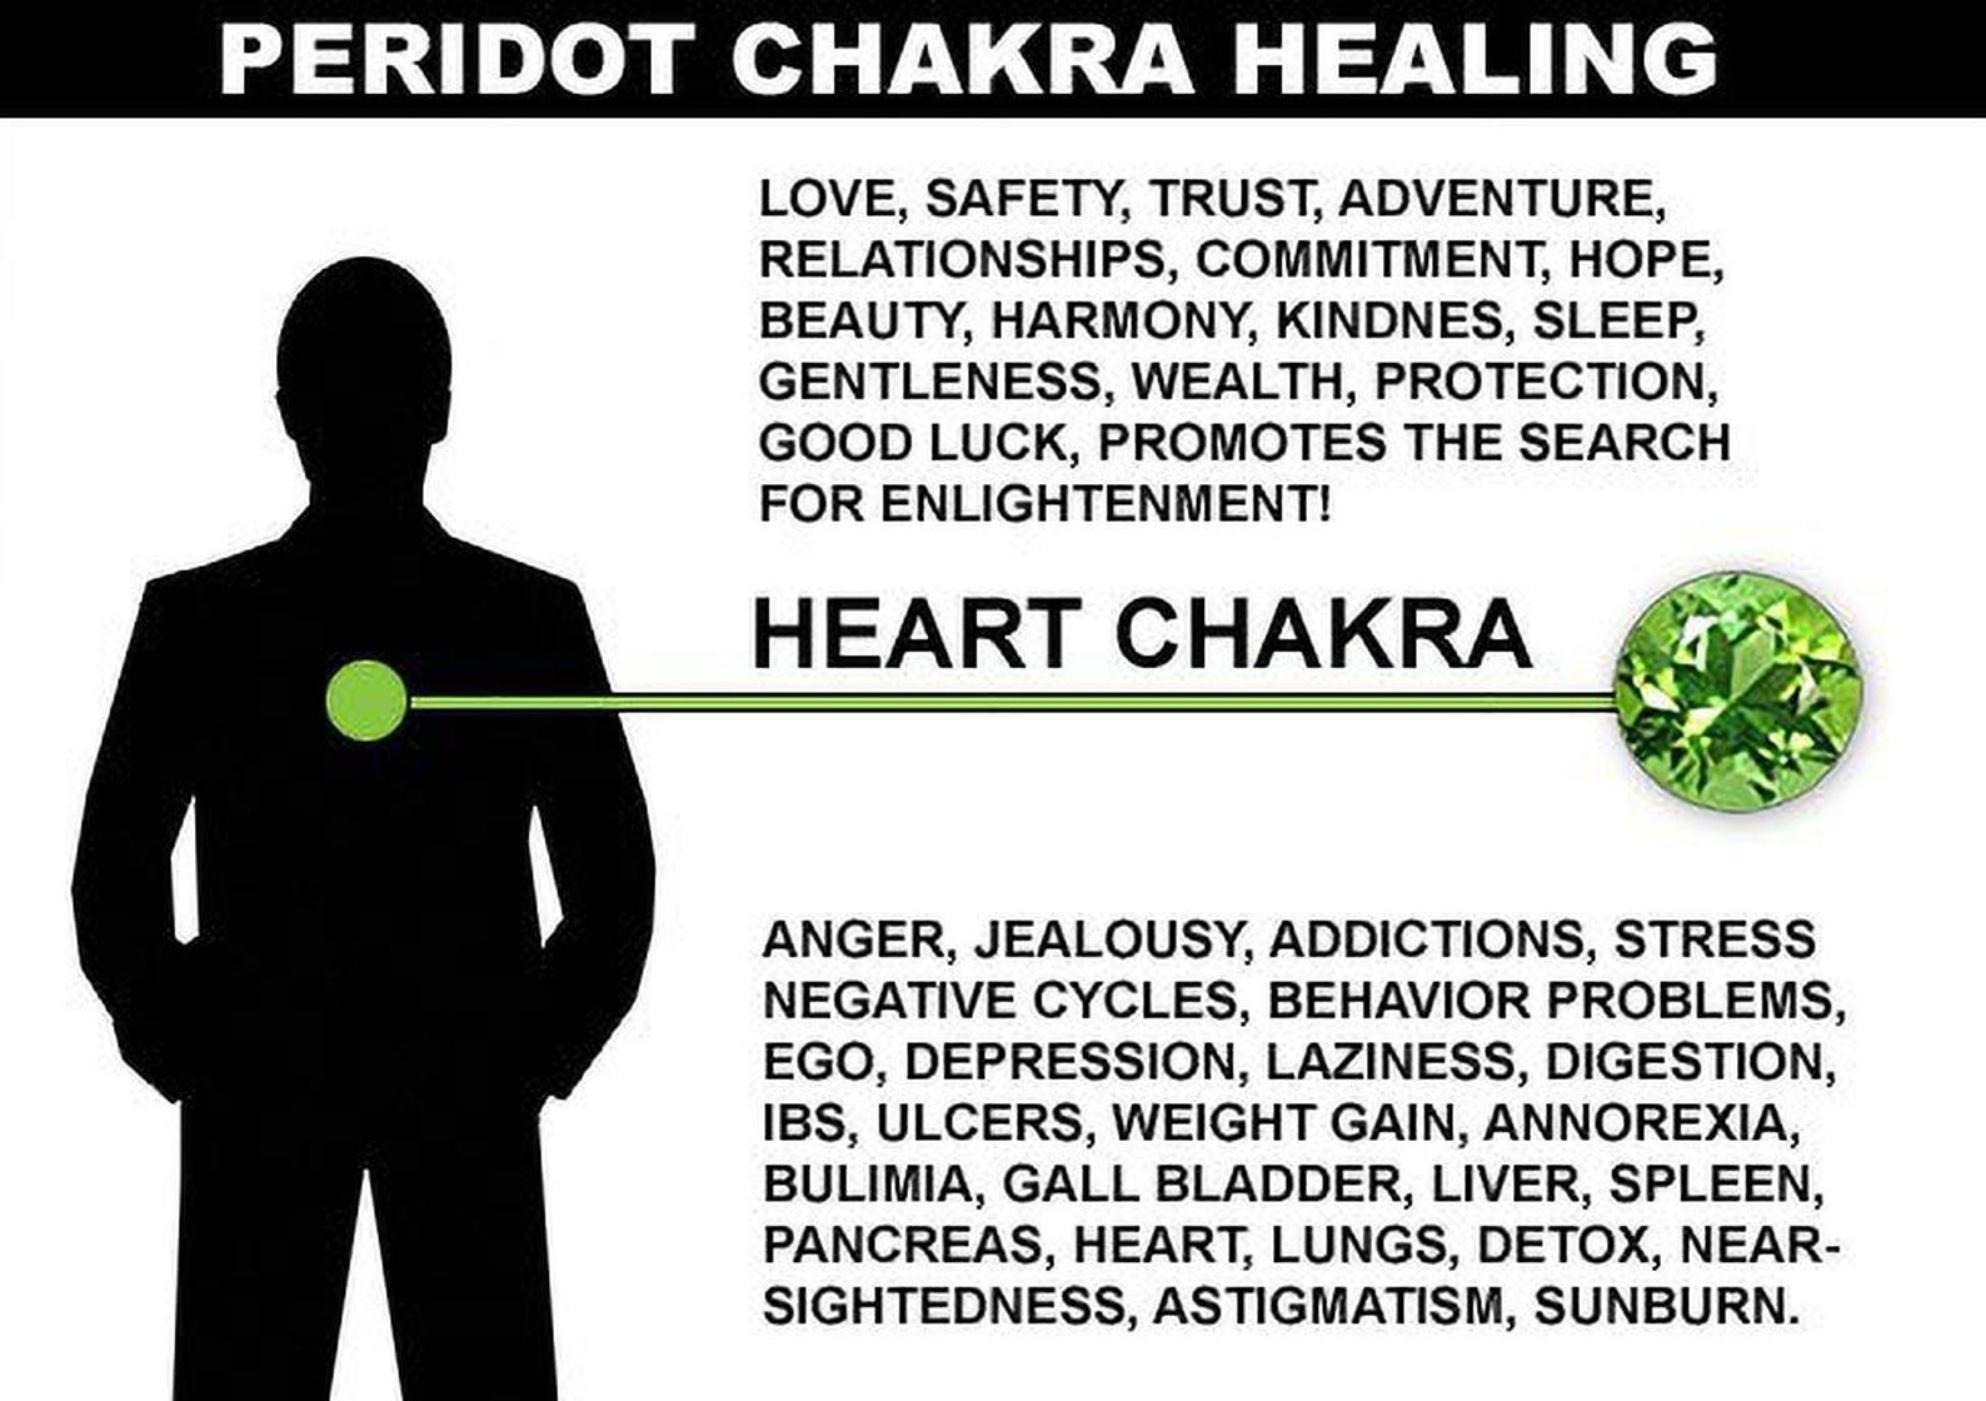
Chopra Gems Brass Original Peridot Stone Pendant Green (Men and Women) (Pendant_RSs56)
Type: Necklaces & Pendants
Brand: Chopra Gems & Jewellery
Price: Rs. 499
 Peridot was a very famous stone during ancient times.This stone is substitute of emerald. Peridots have magical and mystical properties associated with them. Some of its benefits areperidots increase strength and vitality in people.They have a calming effect on the wearer. They are also said to bring happiness and warmth in the lives of people.They increase strength in people and reduce anxiety.When used as a necklace, they become a protector against negative emotions.They are known to have healing effect on liver and gall bladder.They help people in understanding relationships and their values. Since this stone is related to happiness, love and truth, it instills a sense of truthfulness in people and makes them think in a rational way.This stone releases negativity and brings clarity in thoughts.
Features: Type pendant,Color green,Material brass
Included: Peridot Stone Pendant